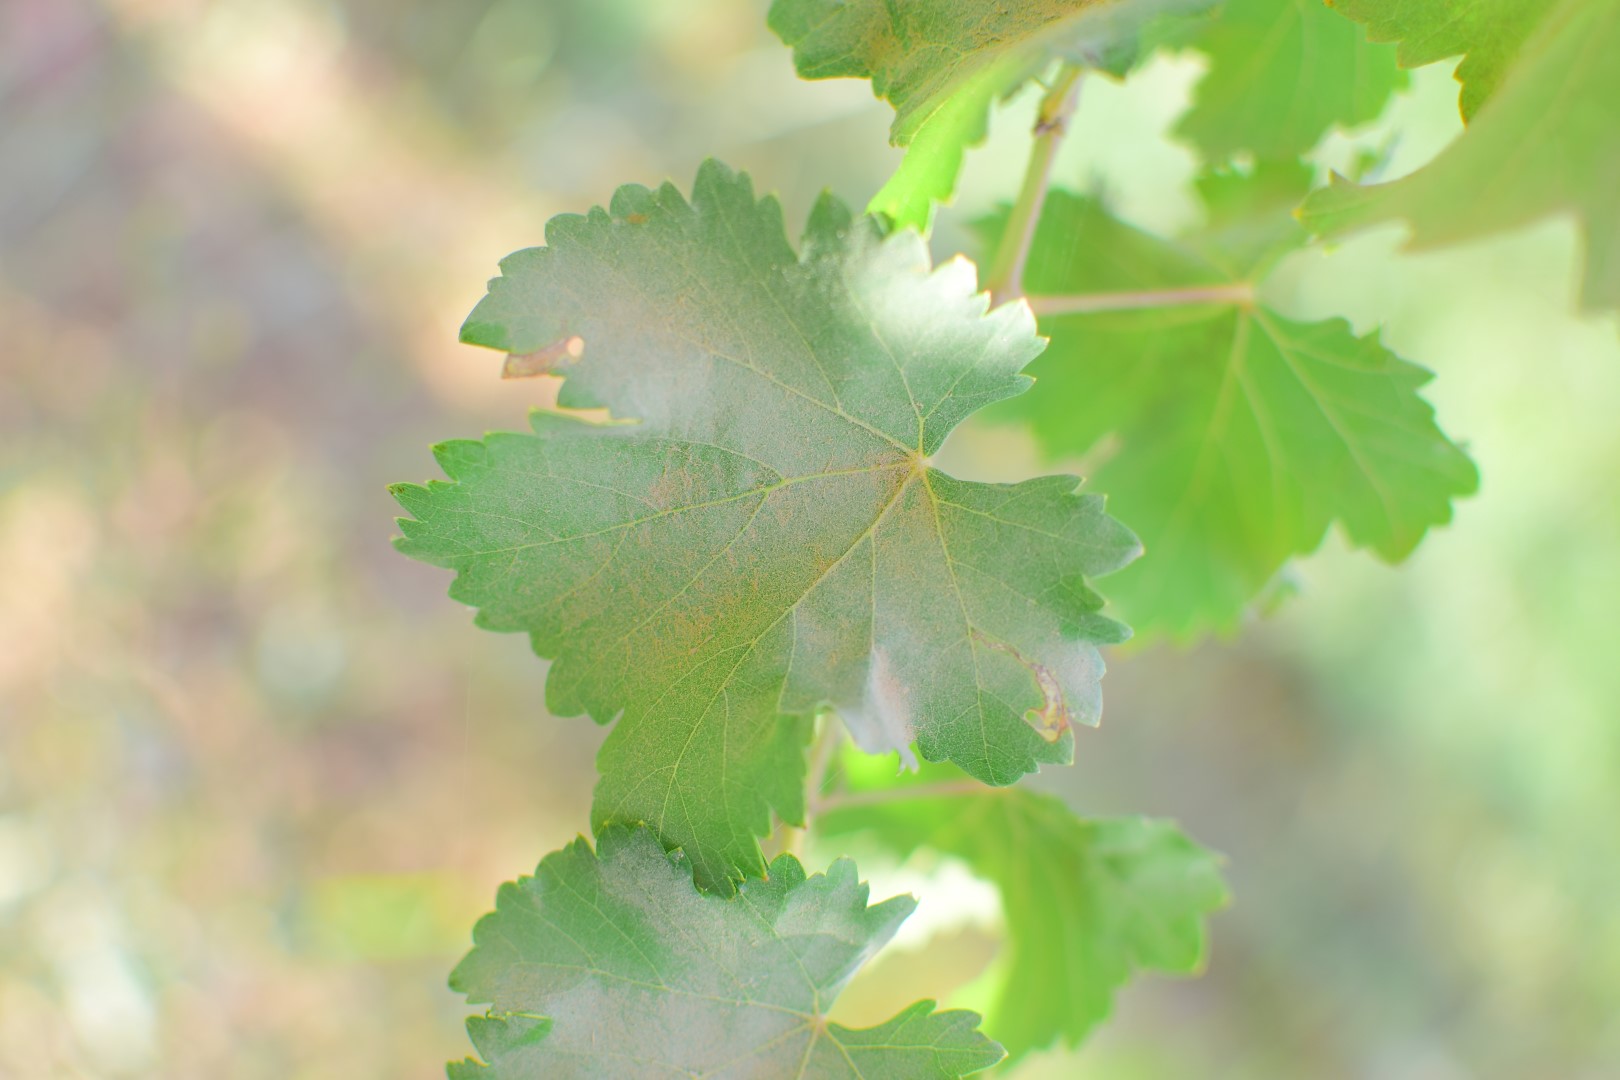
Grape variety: Deas Al-Annz